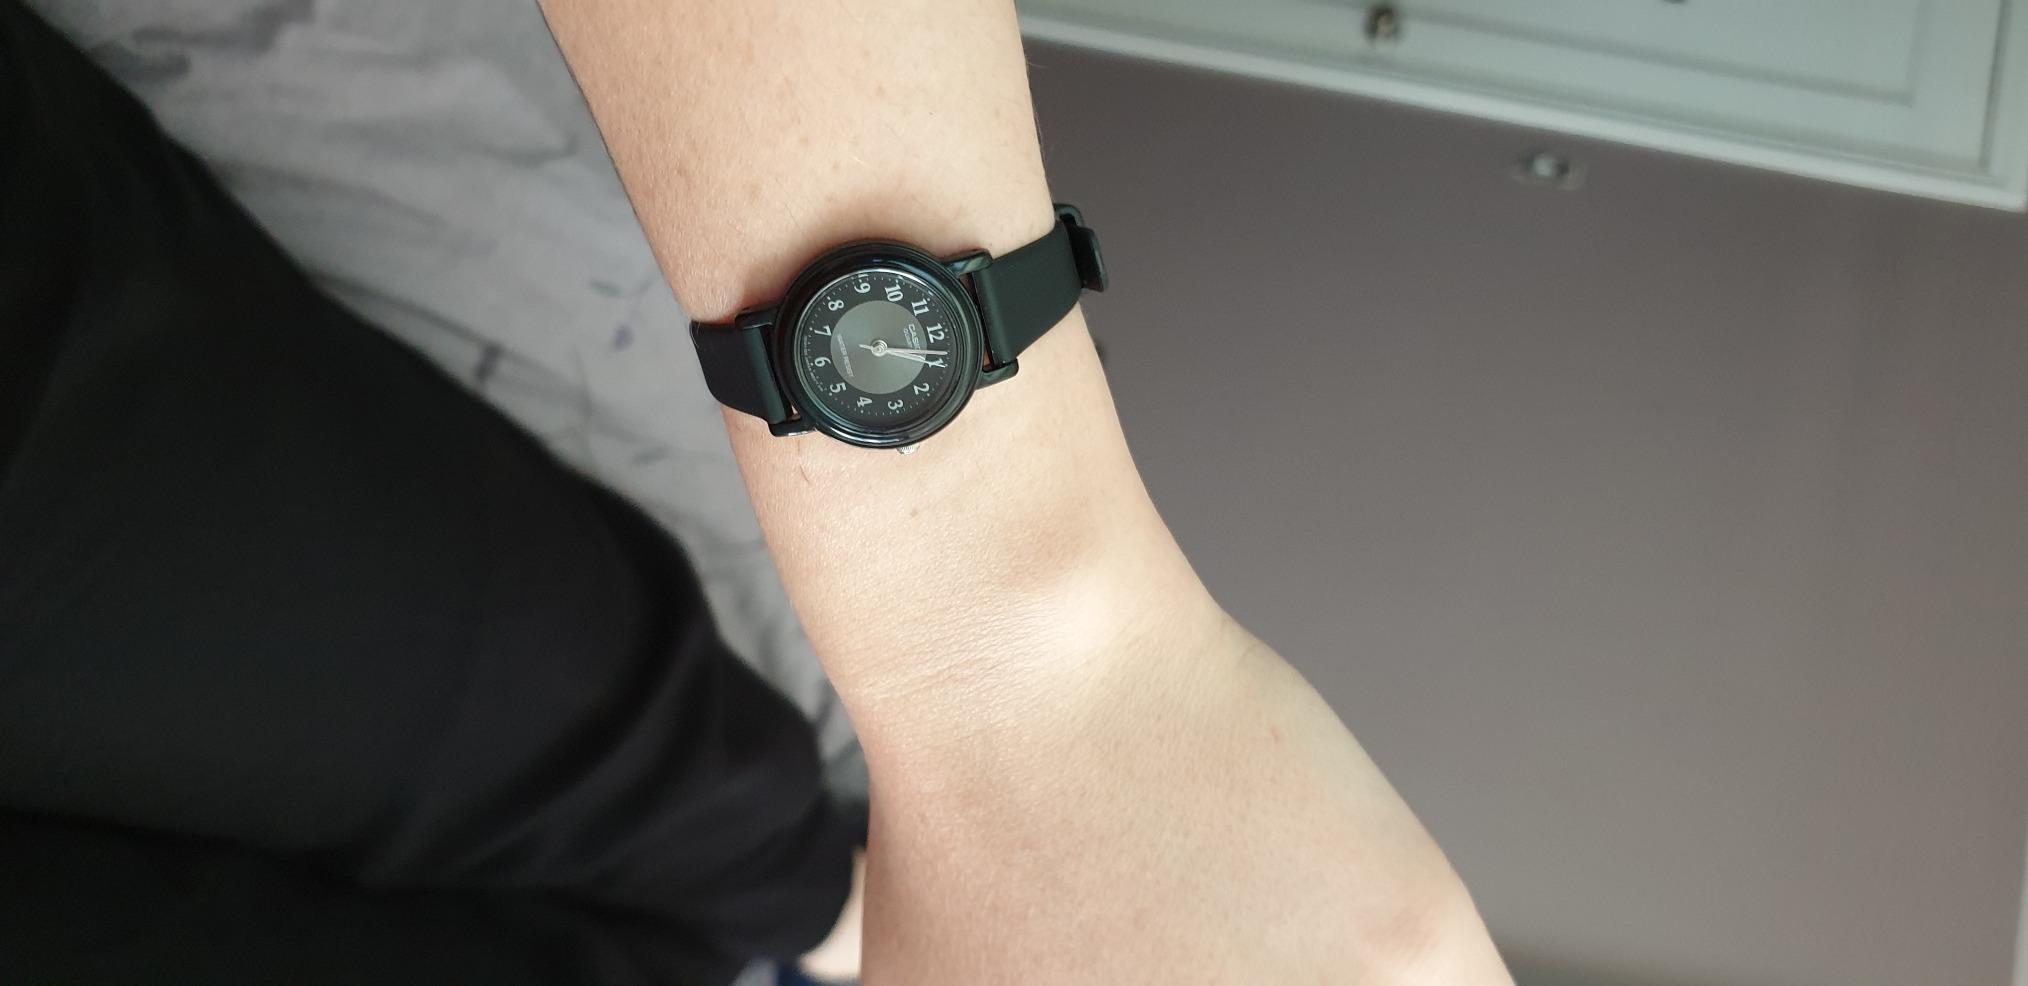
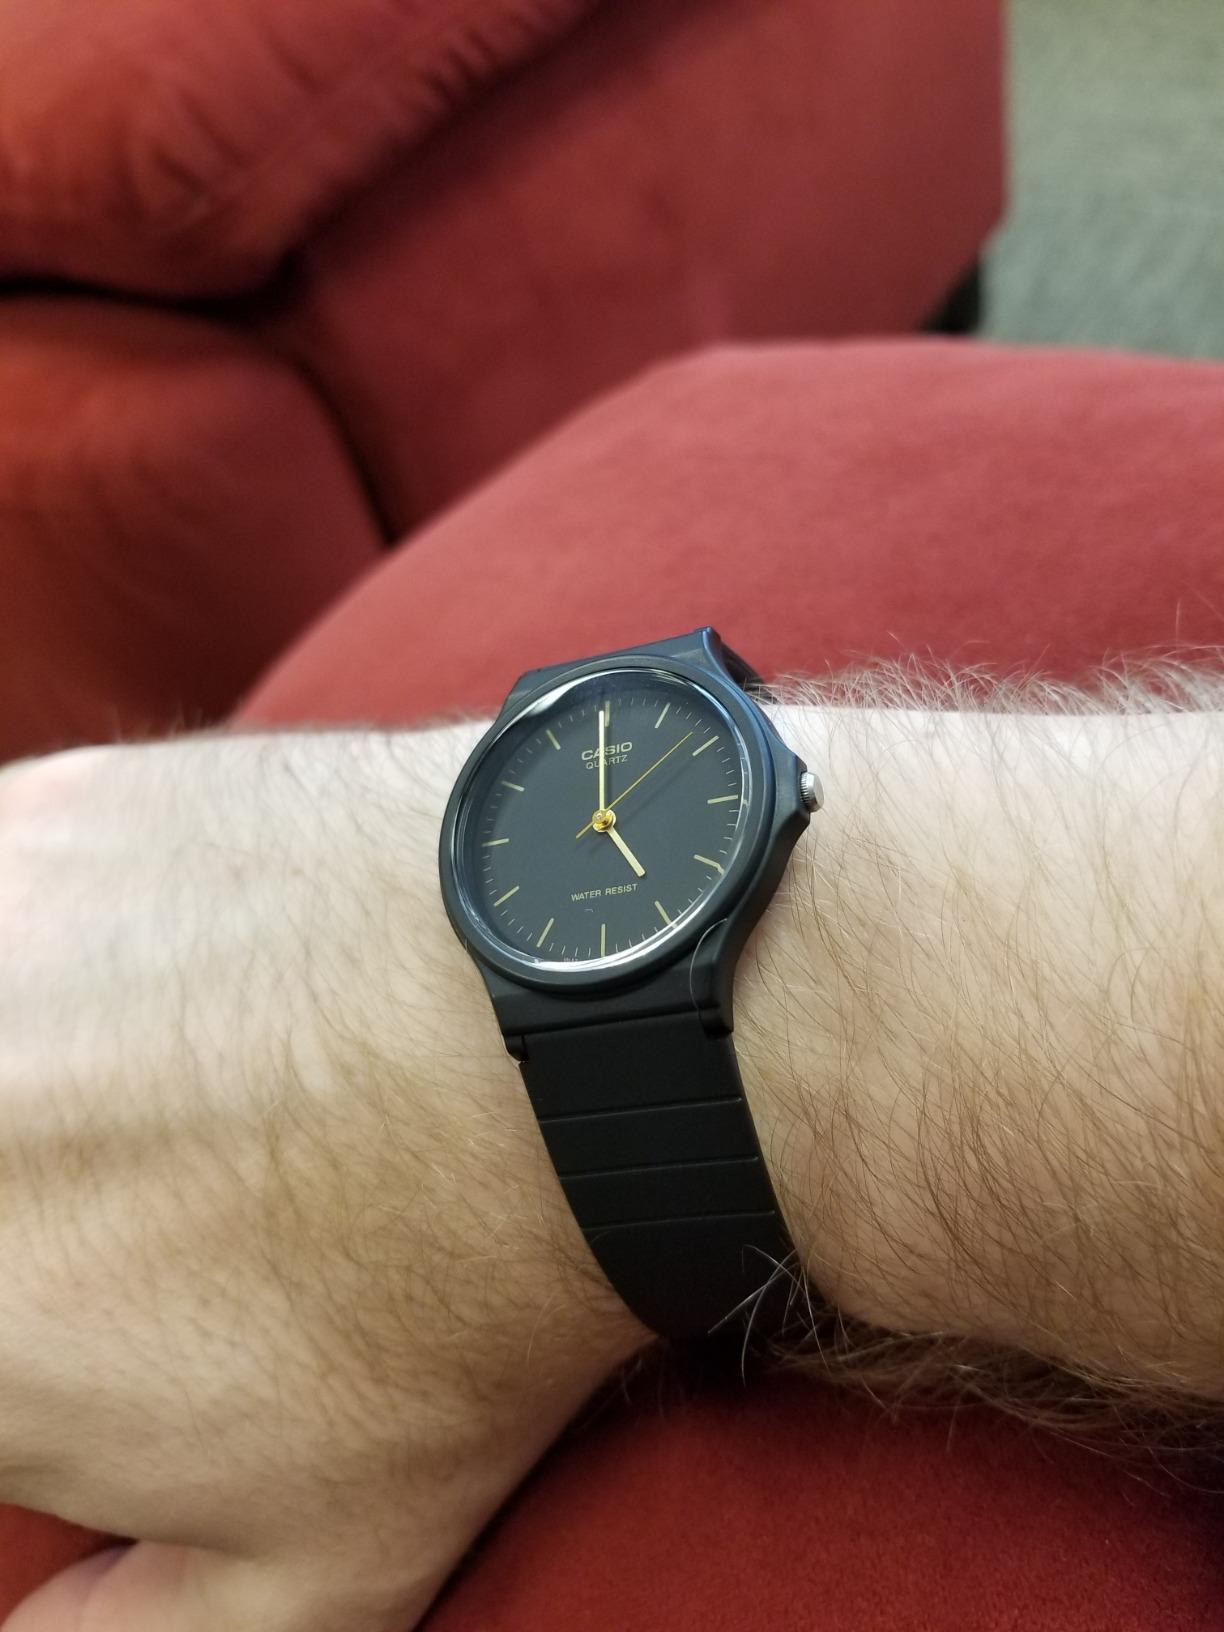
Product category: accessories_watch
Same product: no